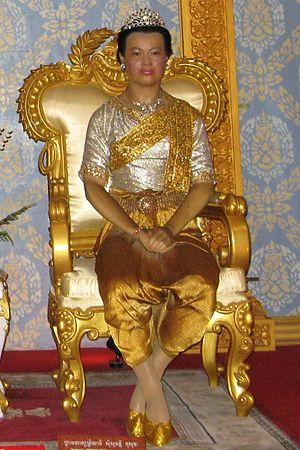
Norodom Sihanouk, né le 31 octobre 1922 à Phnom Penh et mort le 15 octobre 2012 à Pékin, est un homme d'État cambodgien, figure dominante de la vie politique de son pays dans la seconde moitié du XXᵉ siècle. Il a été tour à tour et parfois simultanément roi, Premier ministre, « chef d'État » du royaume, animateur de plusieurs gouvernements en exil, puis à nouveau roi.
La princesse Sisowath Kossamak Nearirath Serey Vatthana, est née le 9 avril 1904, khmer : ព្រះមហាក្សត្រិយានី ស៊ីសុវត្ថិ មុនីវង្ស កុ សុ សុ មៈ នារីរ័ត្ន à Phnom Penh, au Cambodge. Fille du roi Sisowath Monivong, Sisowath Monivong et épouse de Norodom Suramarit, elle est également la mère de Norodom Sihanouk. Elle est décédée le 27 avril 1975 à Pékin en Chine.